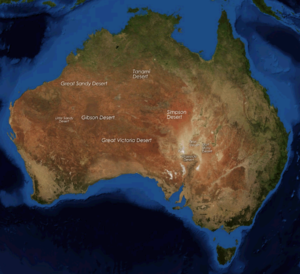
Le désert de Tanami est un désert du nord de l’Australie. C’est un terrain rocailleux avec de petites collines.
Le Grand Désert de Sable est une vaste plaine désertique de 360 000 km² dans le nord-ouest de l'Australie. Région très peu peuplée, sans aucune localité notable, elle est partagée entre les chaînes du Pilbara et le Kimberley. Au sud-est, elle se prolonge par le désert de Gibson et à l'est par le désert de Tanami. Seule la région côtière à l'ouest compte quelques élevages de moutons.